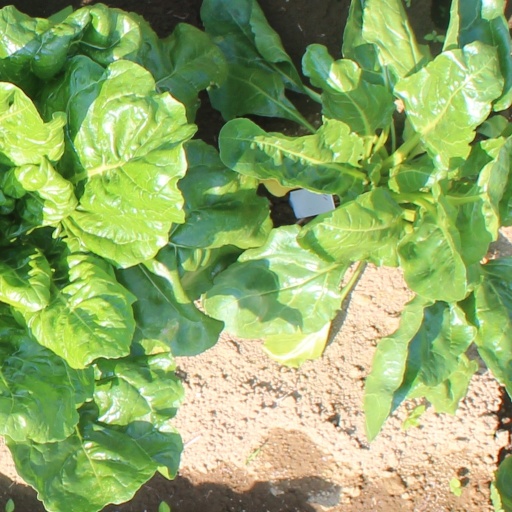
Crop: sugar beet